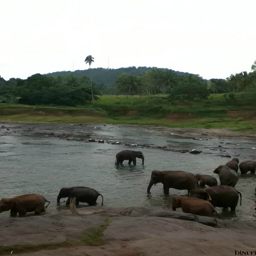
A bunch of elephants that are standing in the water.
A herd of elephants standing in and around a body of water.
A group of elephants stand in a river.
A bunch of elephants walking around in a pond.
Elephants wading in shallow water on a gloomy day.